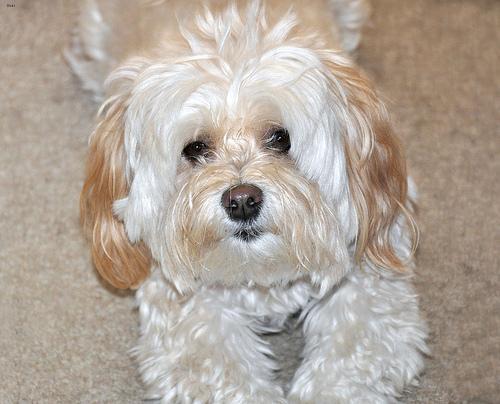
havanese